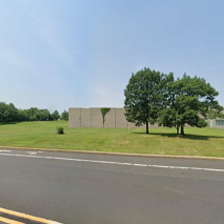
Label: streetView